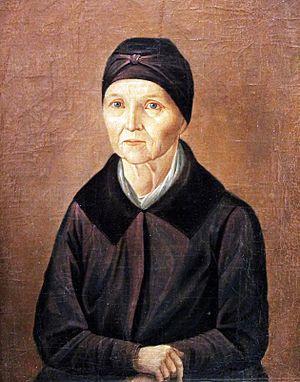
Arina Rodionovna, née et décédée à Saint-Pétersbourg est une serve, appartenant à la famille d'Abraham Hanibal, bonne d'enfant d'Alexandre Pouchkine et nourrice de sa sœur ainée Olga Pouchkina. Toute sa vie, Pouchkine a gardé une attitude de tendresse, d'amour à son égard qu'il a traduit dans ses vers et dans ses lettres, en y faisant de fréquentes allusions.